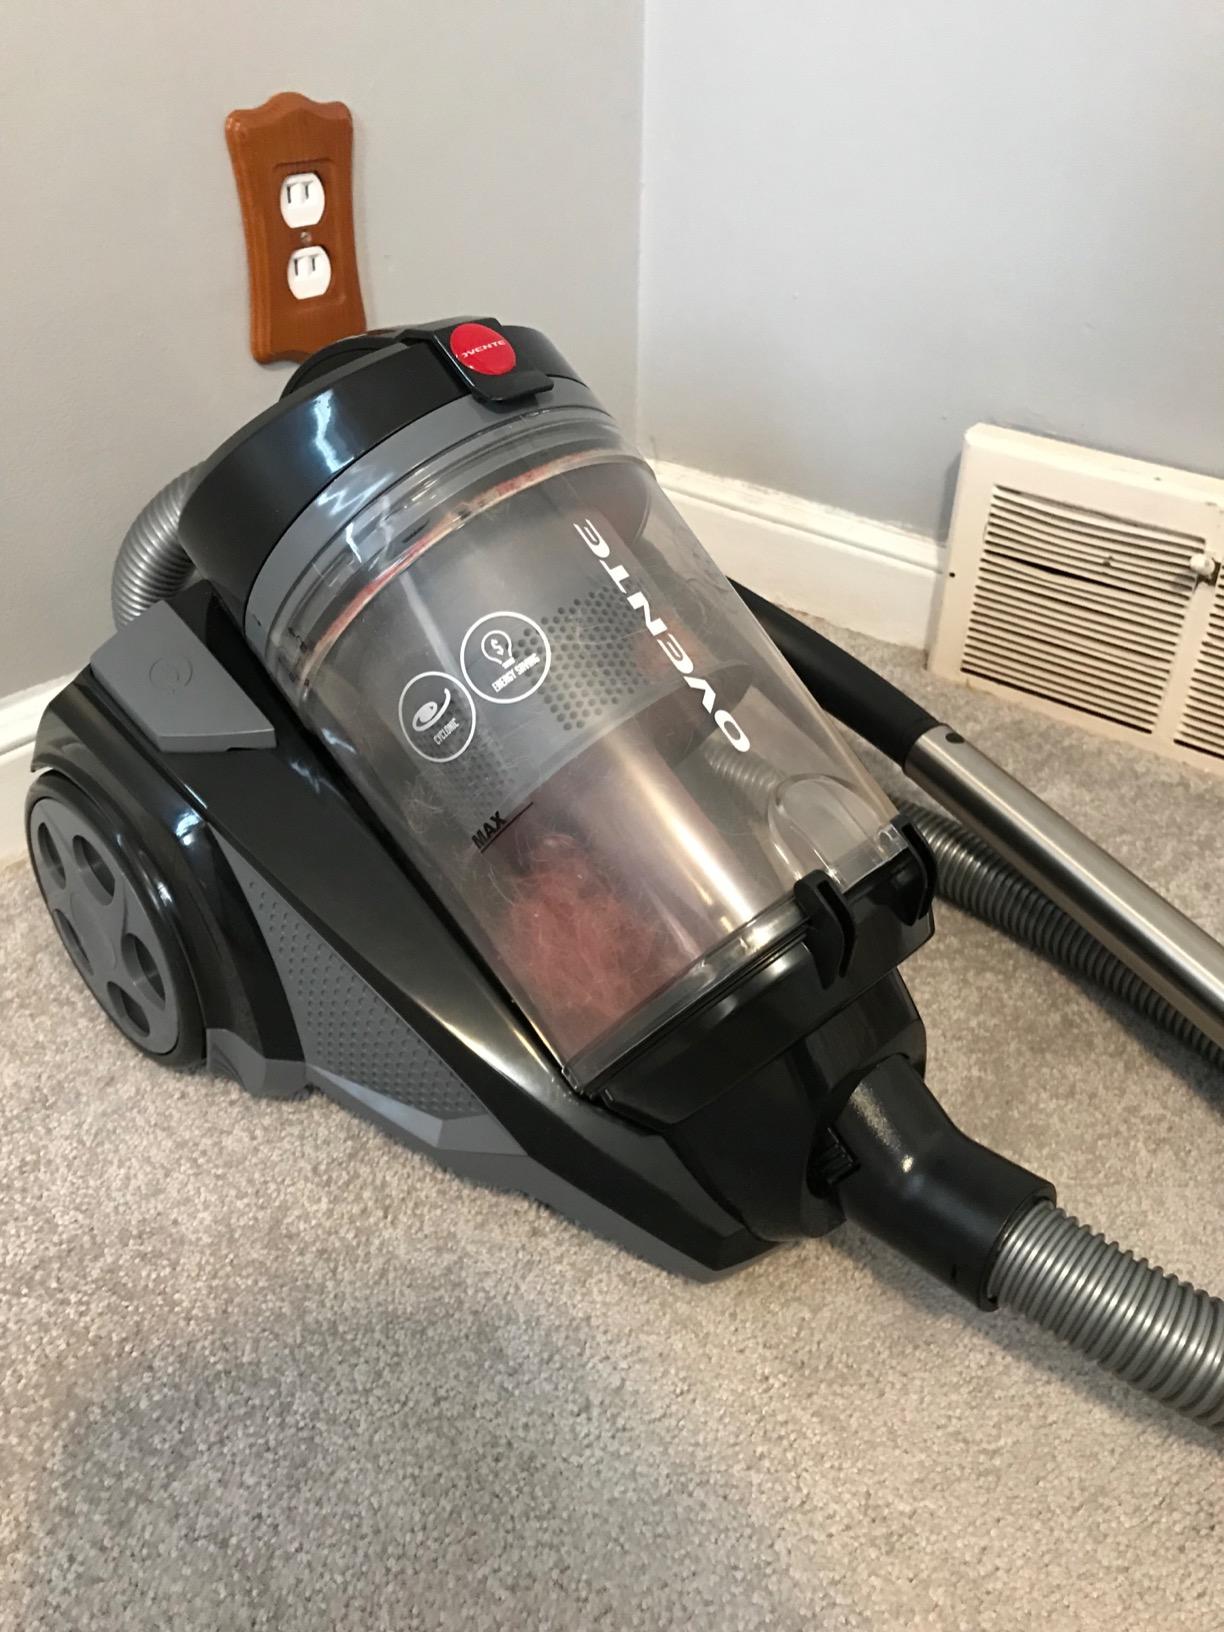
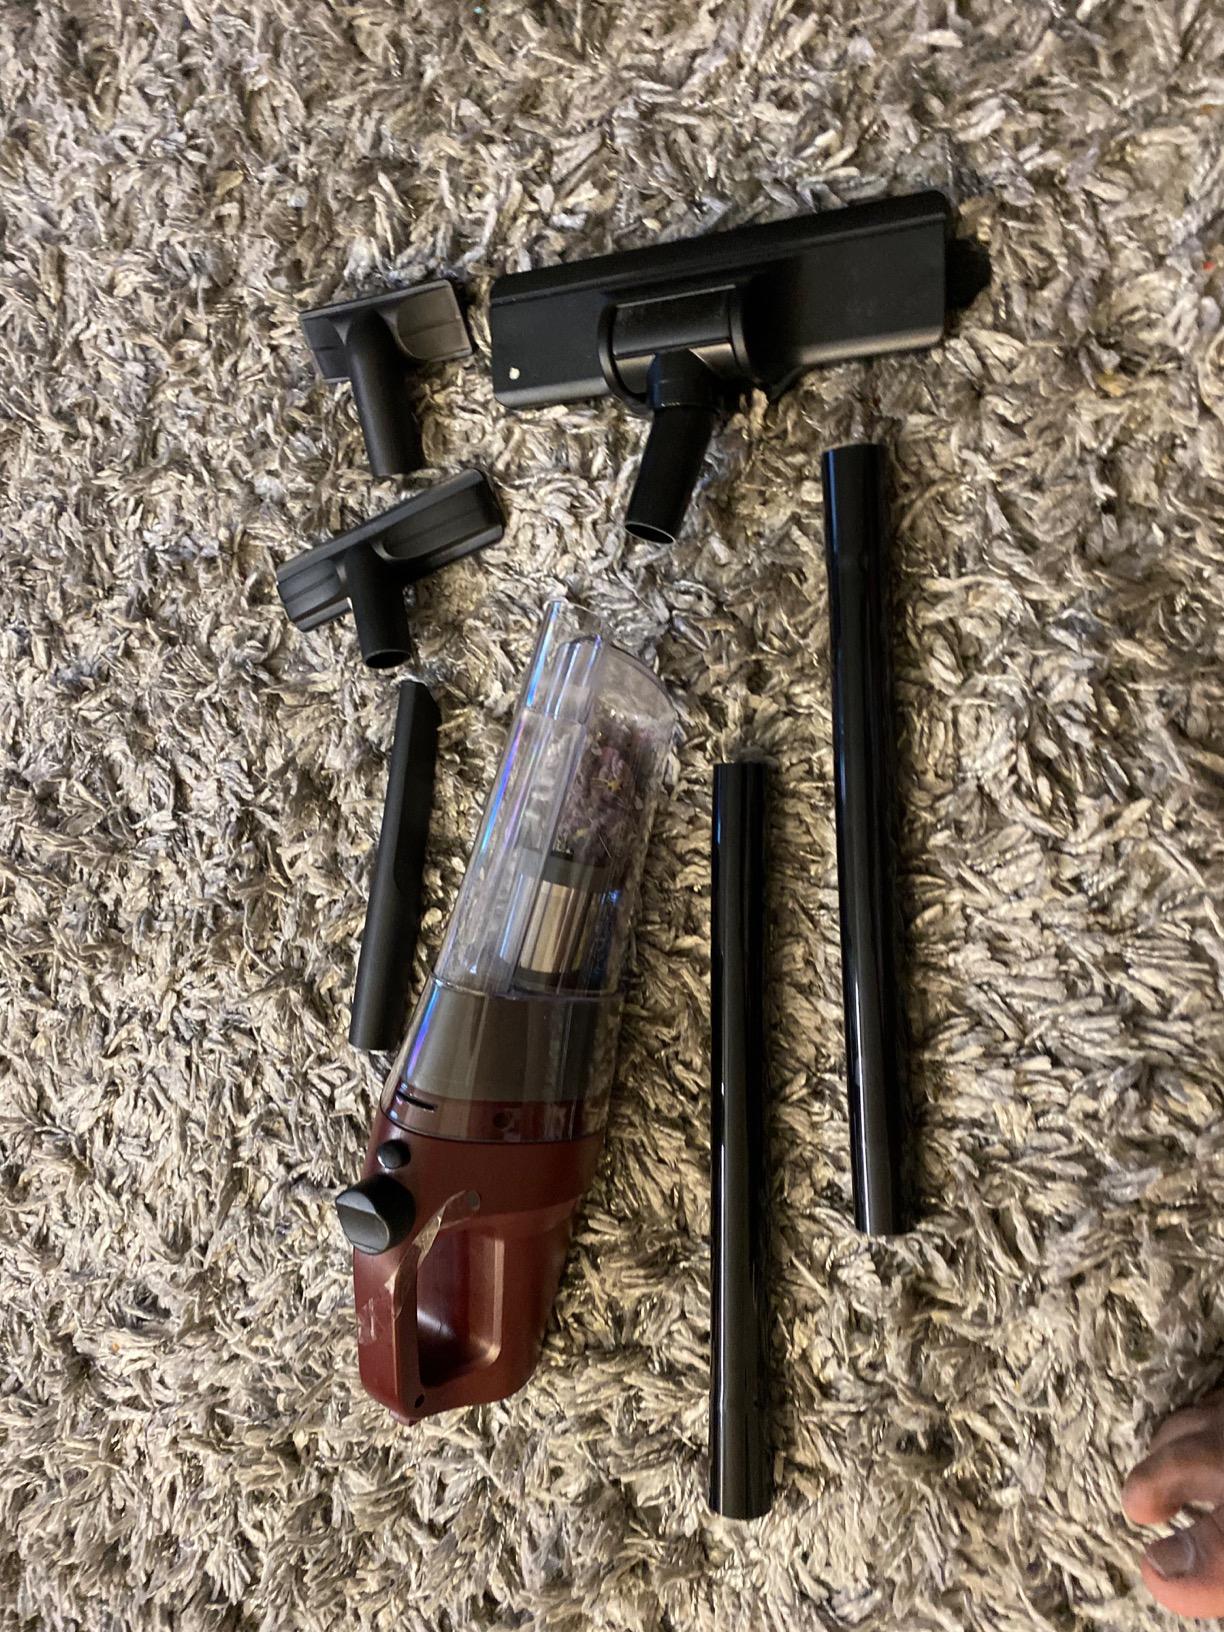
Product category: items_vacuum
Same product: no